Wildlife of Guinea

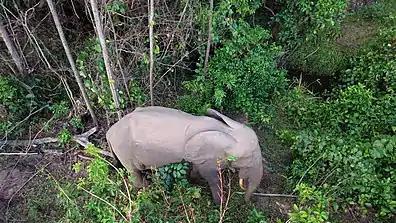
African forest elephant

The wildlife of Guinea is very diverse due to its wide variety of habitats. The southern part of the country lies within the Guinean Forests of West Africa biodiversity hotspot, while the north-east is characterized by dry savanna woodlands. Ecoregions of Guinea are the Western Guinean lowland forests, Guinean montane forests, Guinean forest–savanna mosaic, West Sudanian savanna, and Guinean mangroves.